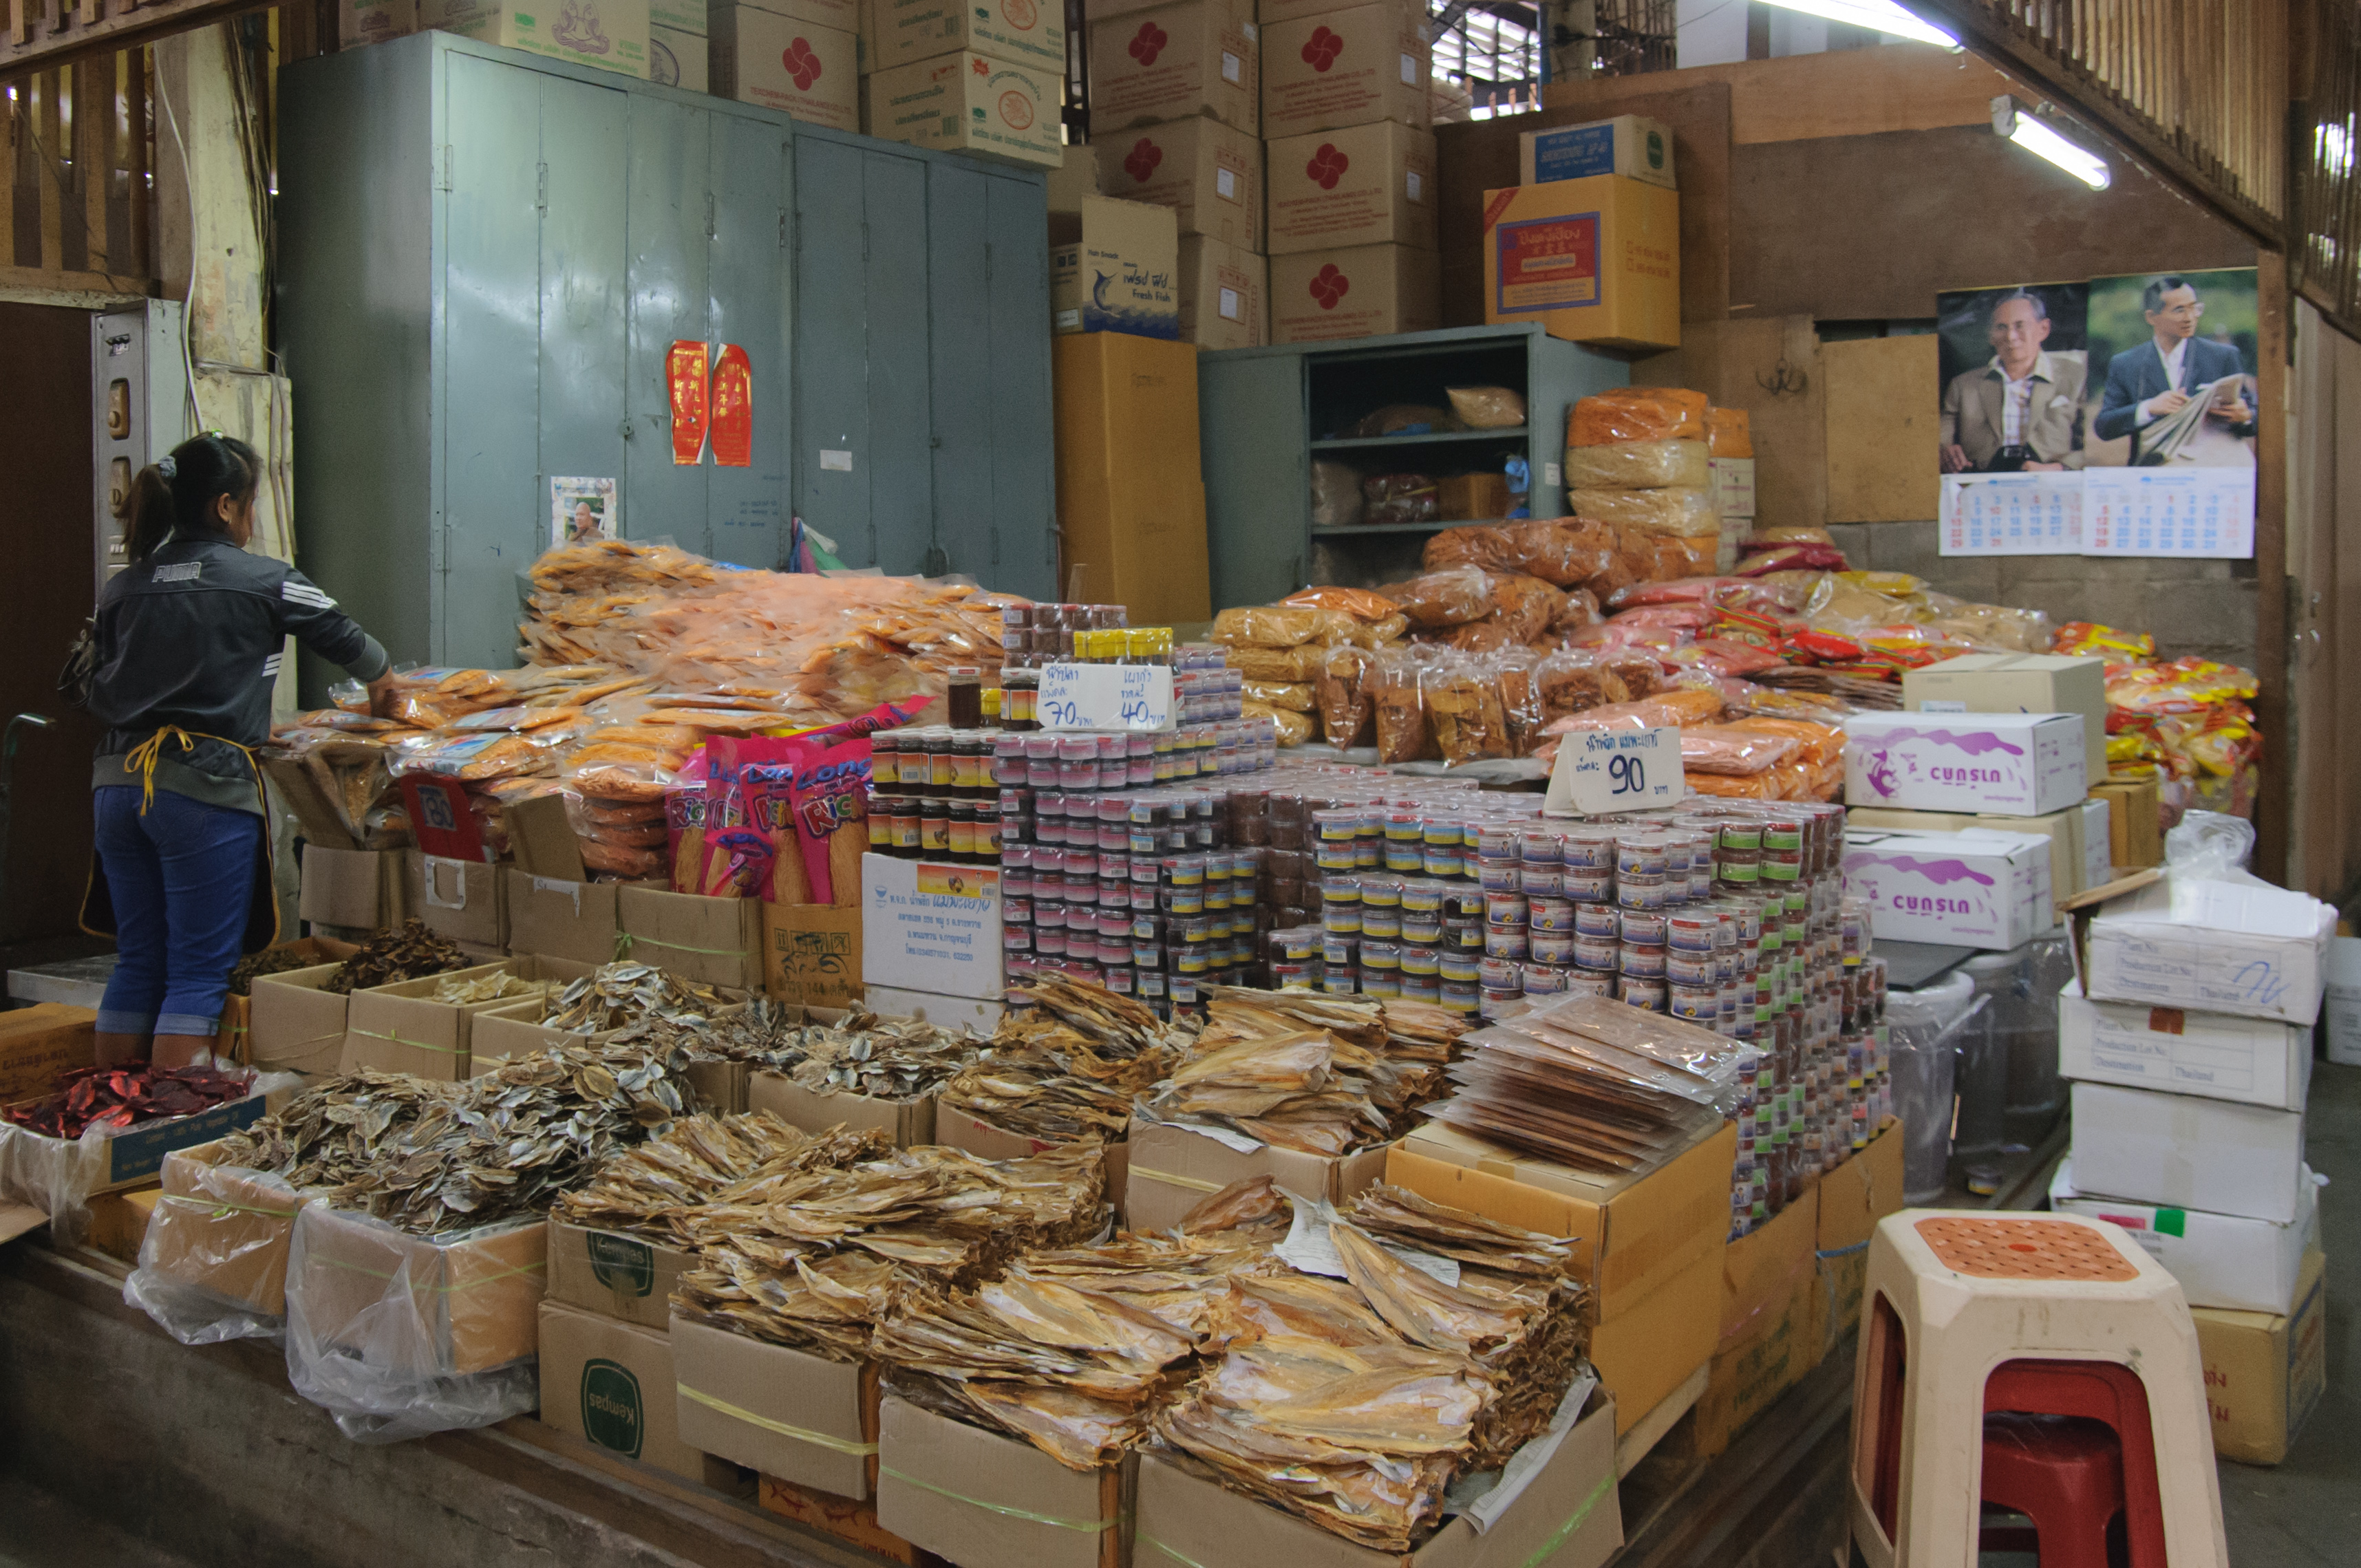
city, food, vendor, bazaar, market, marketplace, nikon, thailand, public space, stall, bangkok, grocery store, retail, d300, thailandia, human settlement, convenience store, greengrocer